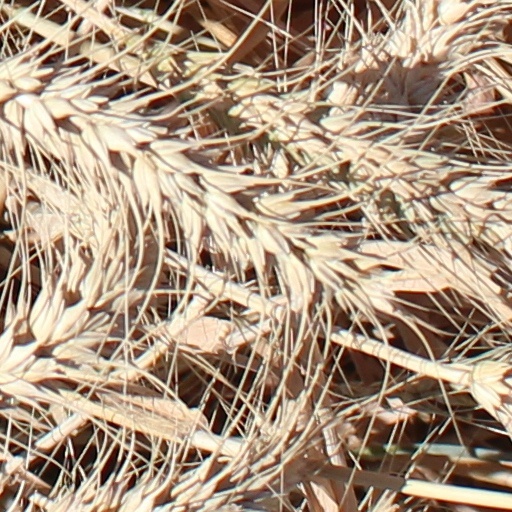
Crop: wheat